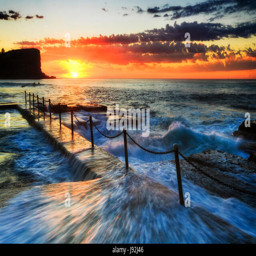
warm light of rising sun above horizon highlights fast waves flowing over the rock pool